De Nardi

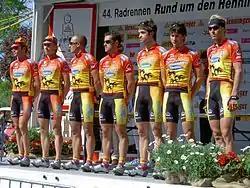
Part of the Domina Vacanze cycling team outside of the "Henninger Turm" in Germany

De Nardi was a professional cycling team based in Italy. Founded under a Slovak license, they helped nurture talented young riders. In 2003, the merged with Team Colpack-Astro, and took on Colpack as a co-sponsor. In 2005, Italian hotel group Domina Vacanze sponsored the team, having formerly sponsored a different team. For the 2005 season the team competed in the 2005 UCI ProTour. However, they didn't have the budget of the other teams and produced very few wins. For the 2006 season, the team merged with Team Wiesenhof to create Team Milram. In 2009 an amateur team sponsored by De Nardi and Colpack emerged, now known as Team Colpack.